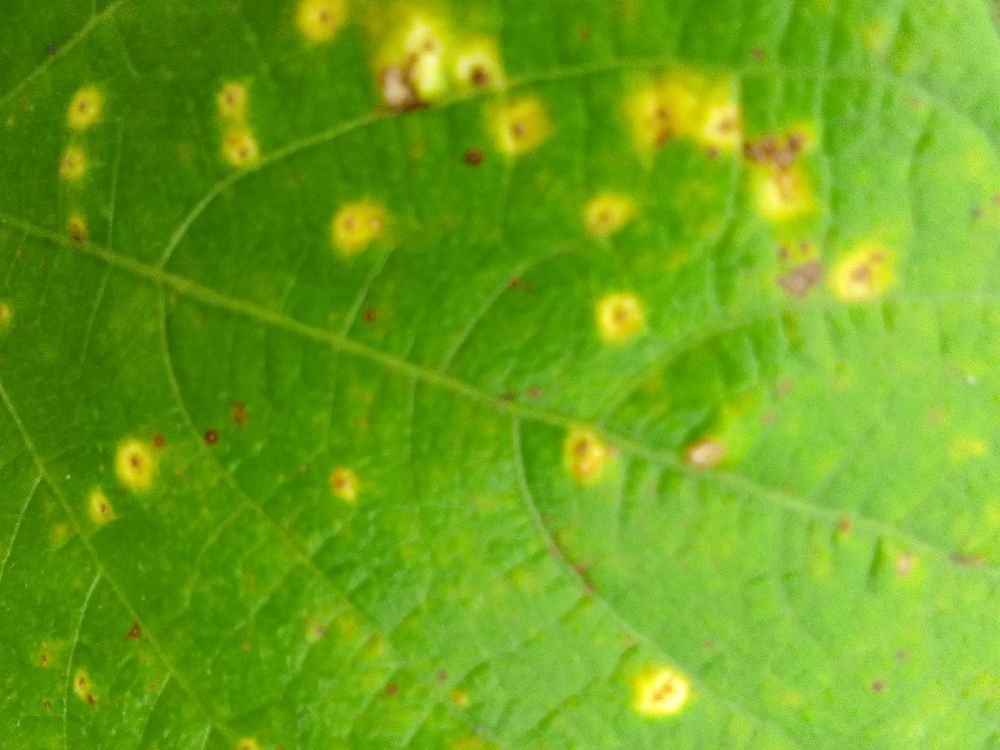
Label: rust